Juan Miguel de Esparza

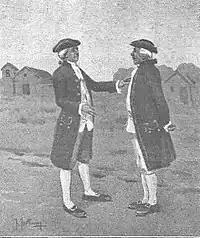
Officers of the Cabildo of Buenos Aires by Marià Fortuny

He was born in Buenos Aires, the son of Miguel Gerónimo de Esparza and Antonia Cabral de Melo, belonging to a noble family of the city. He did his studies in the Colegio Nacional de Monserrat, and got his law degree at the University of Saint Francis Xavier. His first public office was in 1737 as Procurador General of Buenos Aires, being also entrusted to raise money for his Majesty the King of Spain. In 1738 he served as delegate of the Buenos Aires Cabildo in the 1738 census in the City.